Edmund Breon

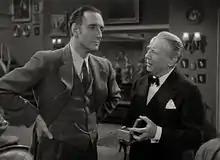
Basil Rathbone and Edmund Breon in "Dressed to Kill" (1946)

A 1949 newspaper article noted that Breon's "career has been interrupted by serious illness and an accident which kept him idle for two years."